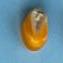
Maize quality: Good